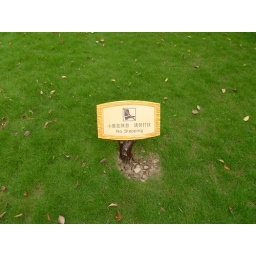
sign in chinese says pls don't disturb the sleeping small grass, meaning looking but don't walk on it.